2021 Pacific League Climax Series

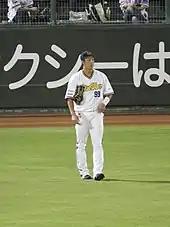
Yutaro Sugimoto's hit a two-run home run in Game 2

Starting pitchers were Manabu Mima for Lotte and Daiki Tajima for Orix. Tajima struck out five batters and allowed three hits and a walk through six innings. In the bottom of the sixth, Mima left the game after a single by Masataka Yoshida struck his leg and Marines relief pitcher Yusuke Azuma was brought in to replace him. On Azuma's first pitch, Yutaro Sugimoto hit a two-run home run to give the Buffaloes the lead. The home run would be the only scoring of the game, as the two team's relief pitchers kept the remainder of the game scoreless. Orix's Yoshihisa Hirano closed out the game to earn the save to bring them within one win of a Japan Series berth.